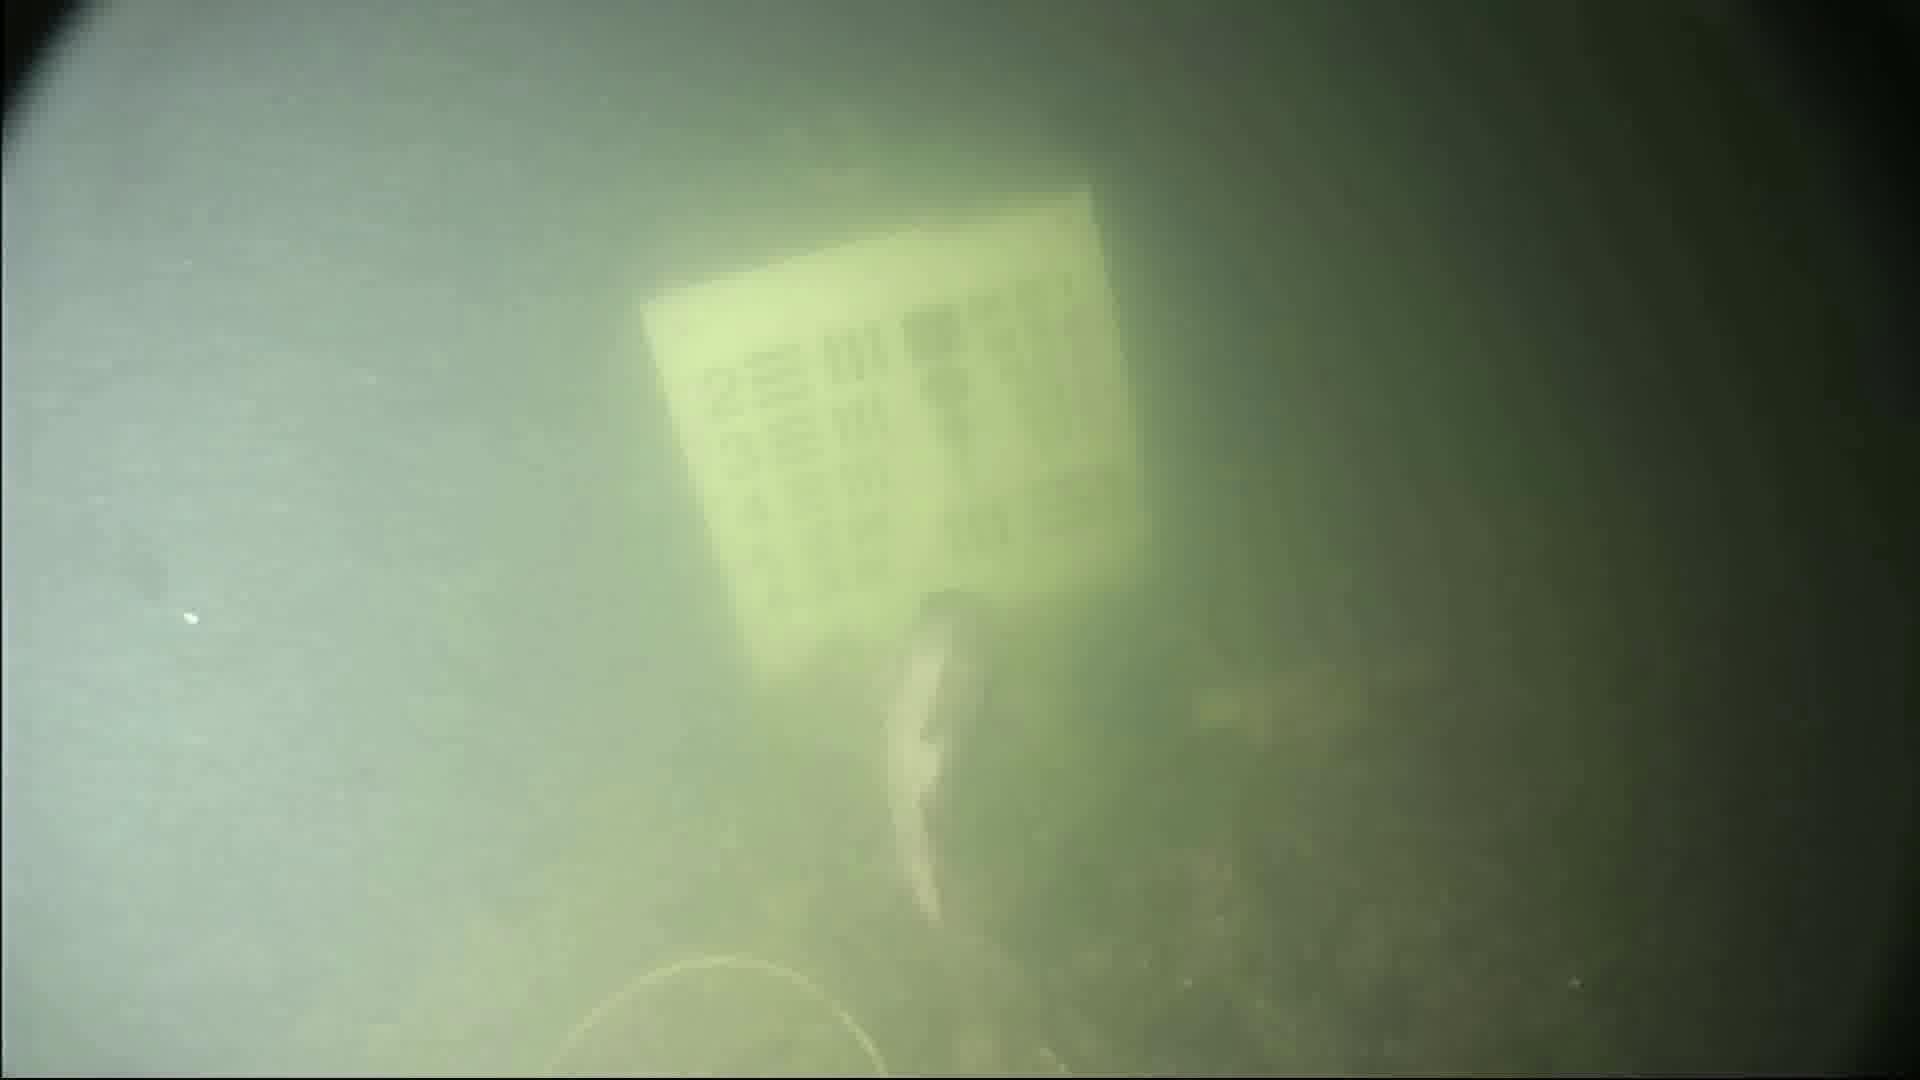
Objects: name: fish